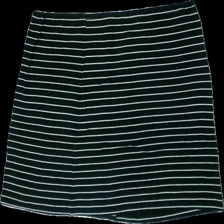
View: back
Type: Skirt
Category: Ladies
Brand: Missing
Colors: White, Black
Material: 100% cotton
Pattern: Striped
Cut: Regular
Season: All
Stains: Minor
Price range: <50
Recommended usage: Recycle
Comment: washed out